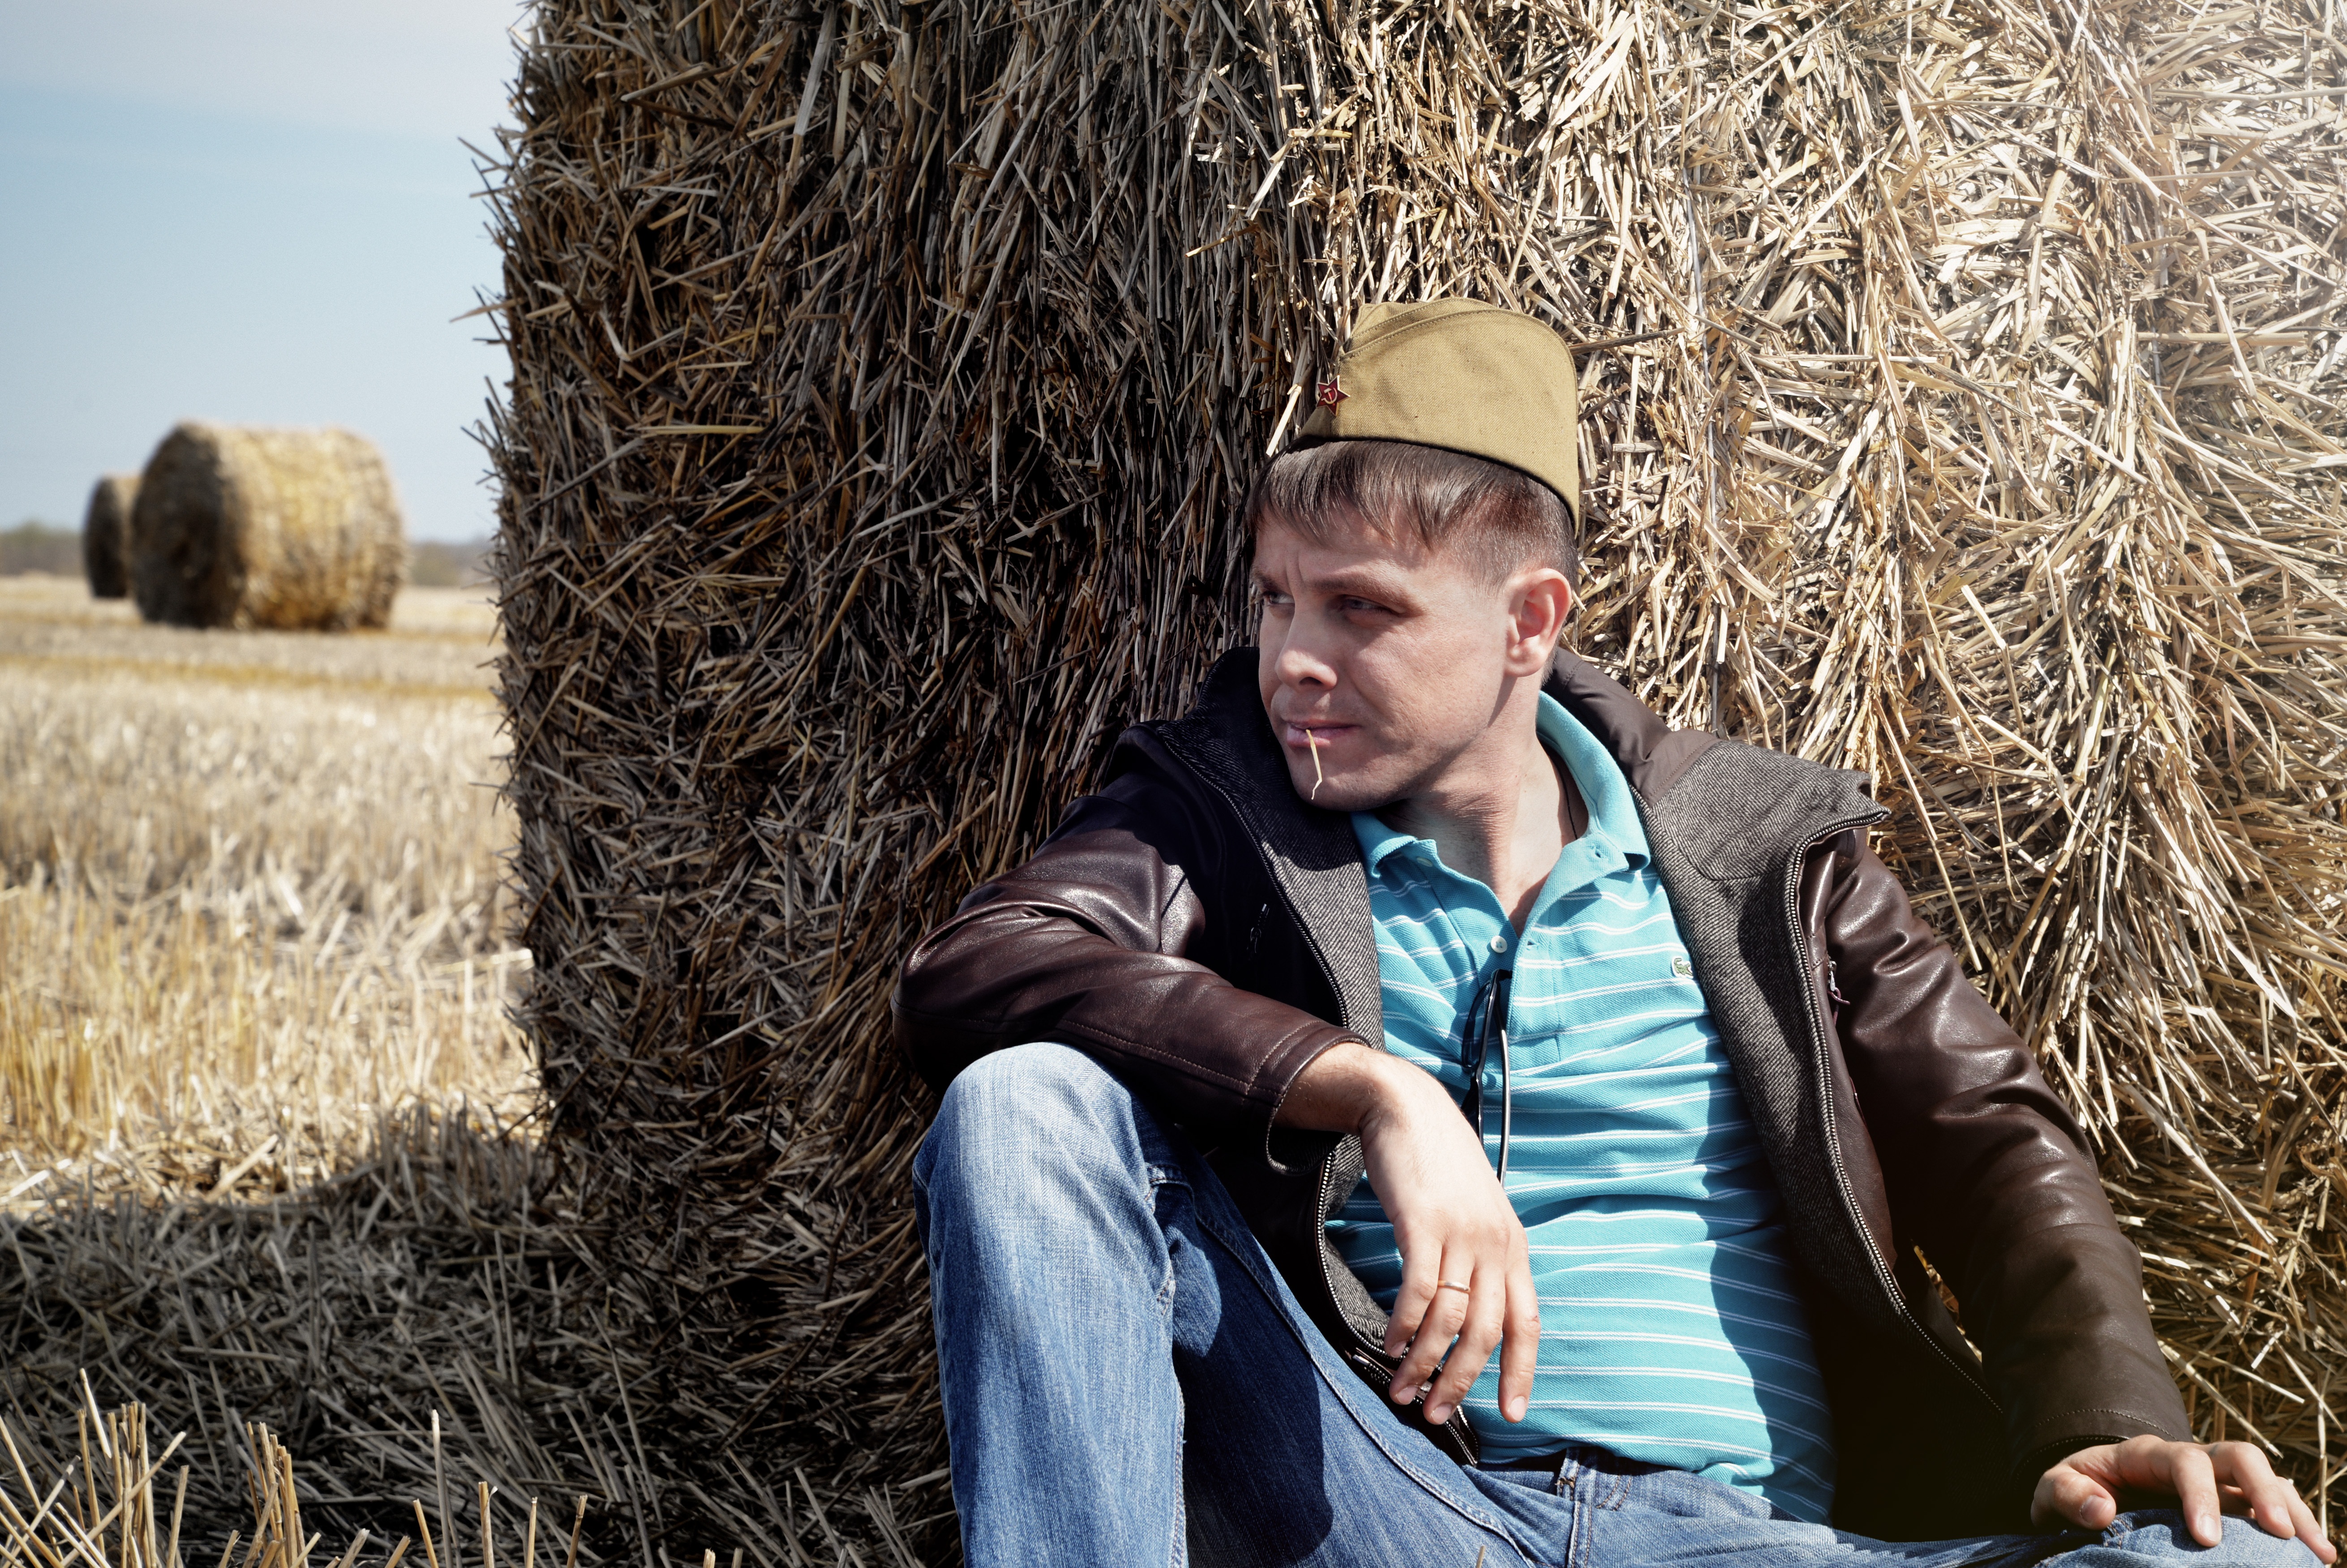
man, tree, grass, winter, plant, girl, hay, military, young, spring, soldier, sitting, autumn, fun, cap, straw, harvesting, serious, 9ma, grass family, human behavior